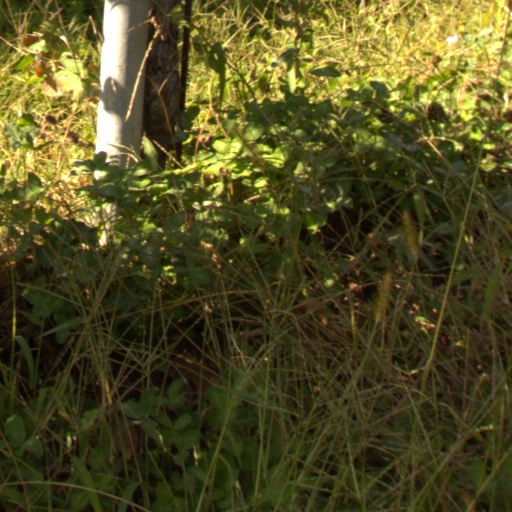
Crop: grape